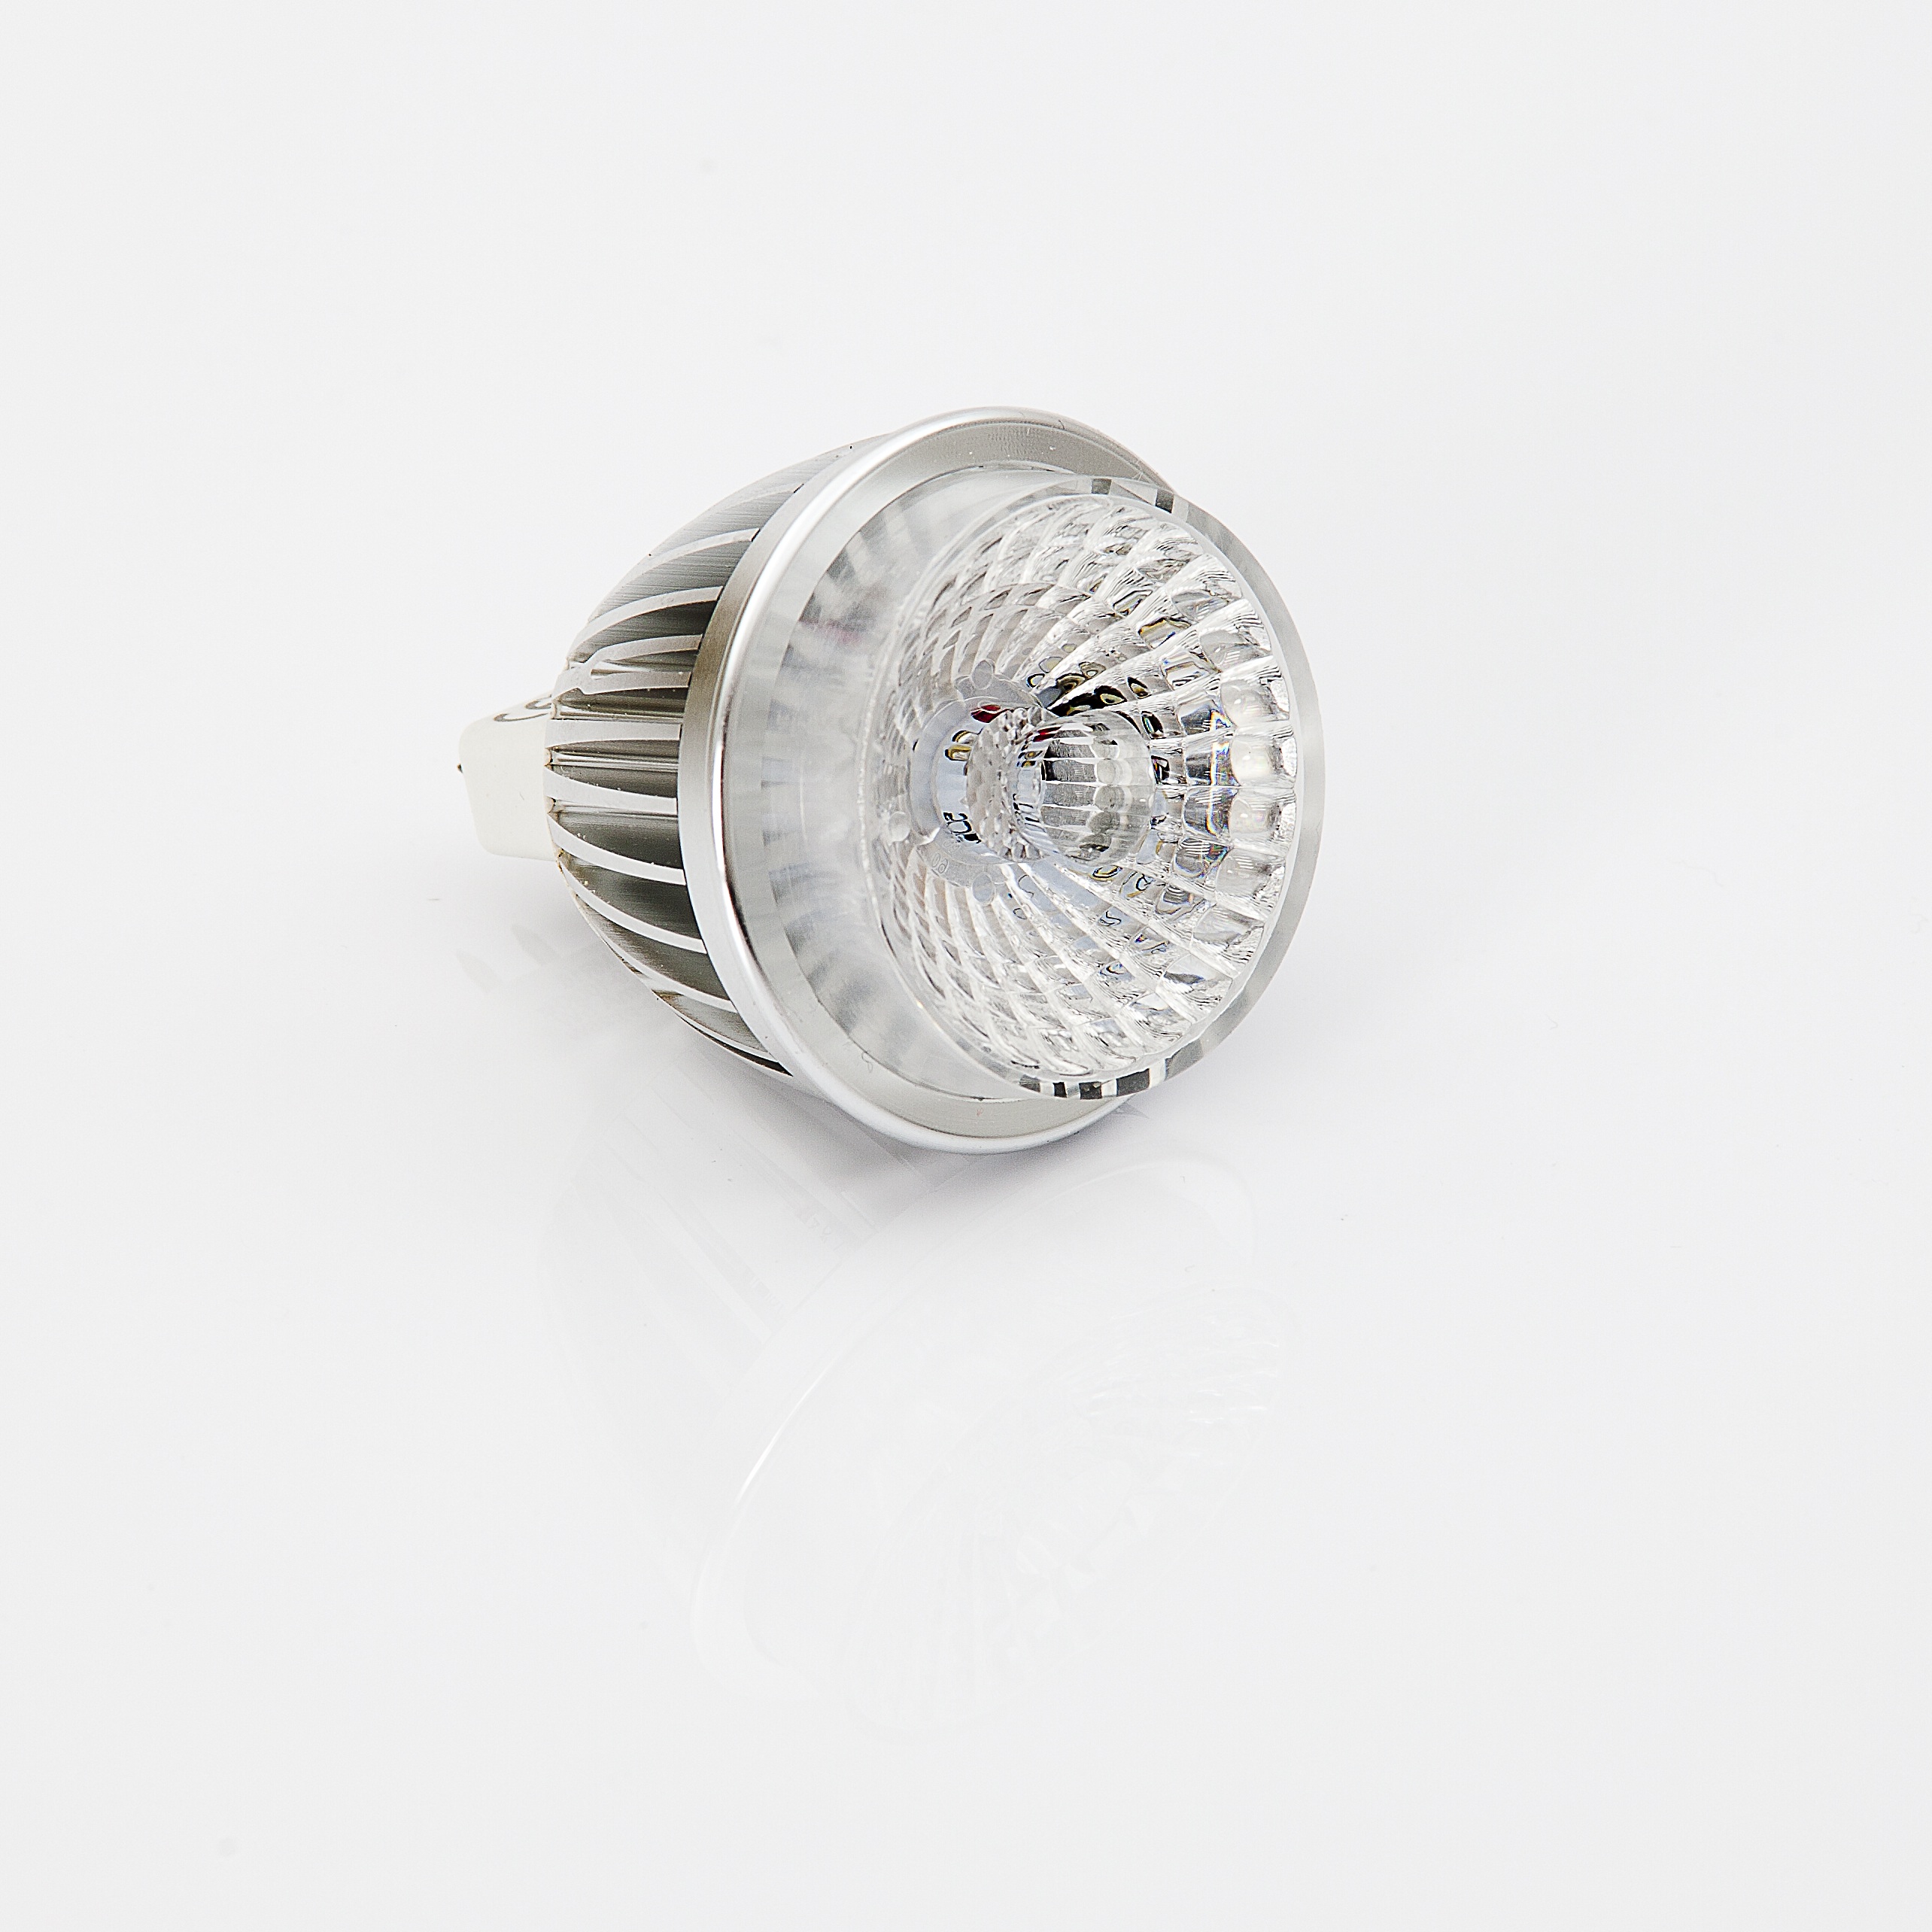
light, architecture, home, decoration, lamp, electricity, lighting, energy, jewellery, lights, focus, silver, saving, led, economic, ecological, low consumption, locket, fashion accessory